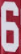
Number: 6